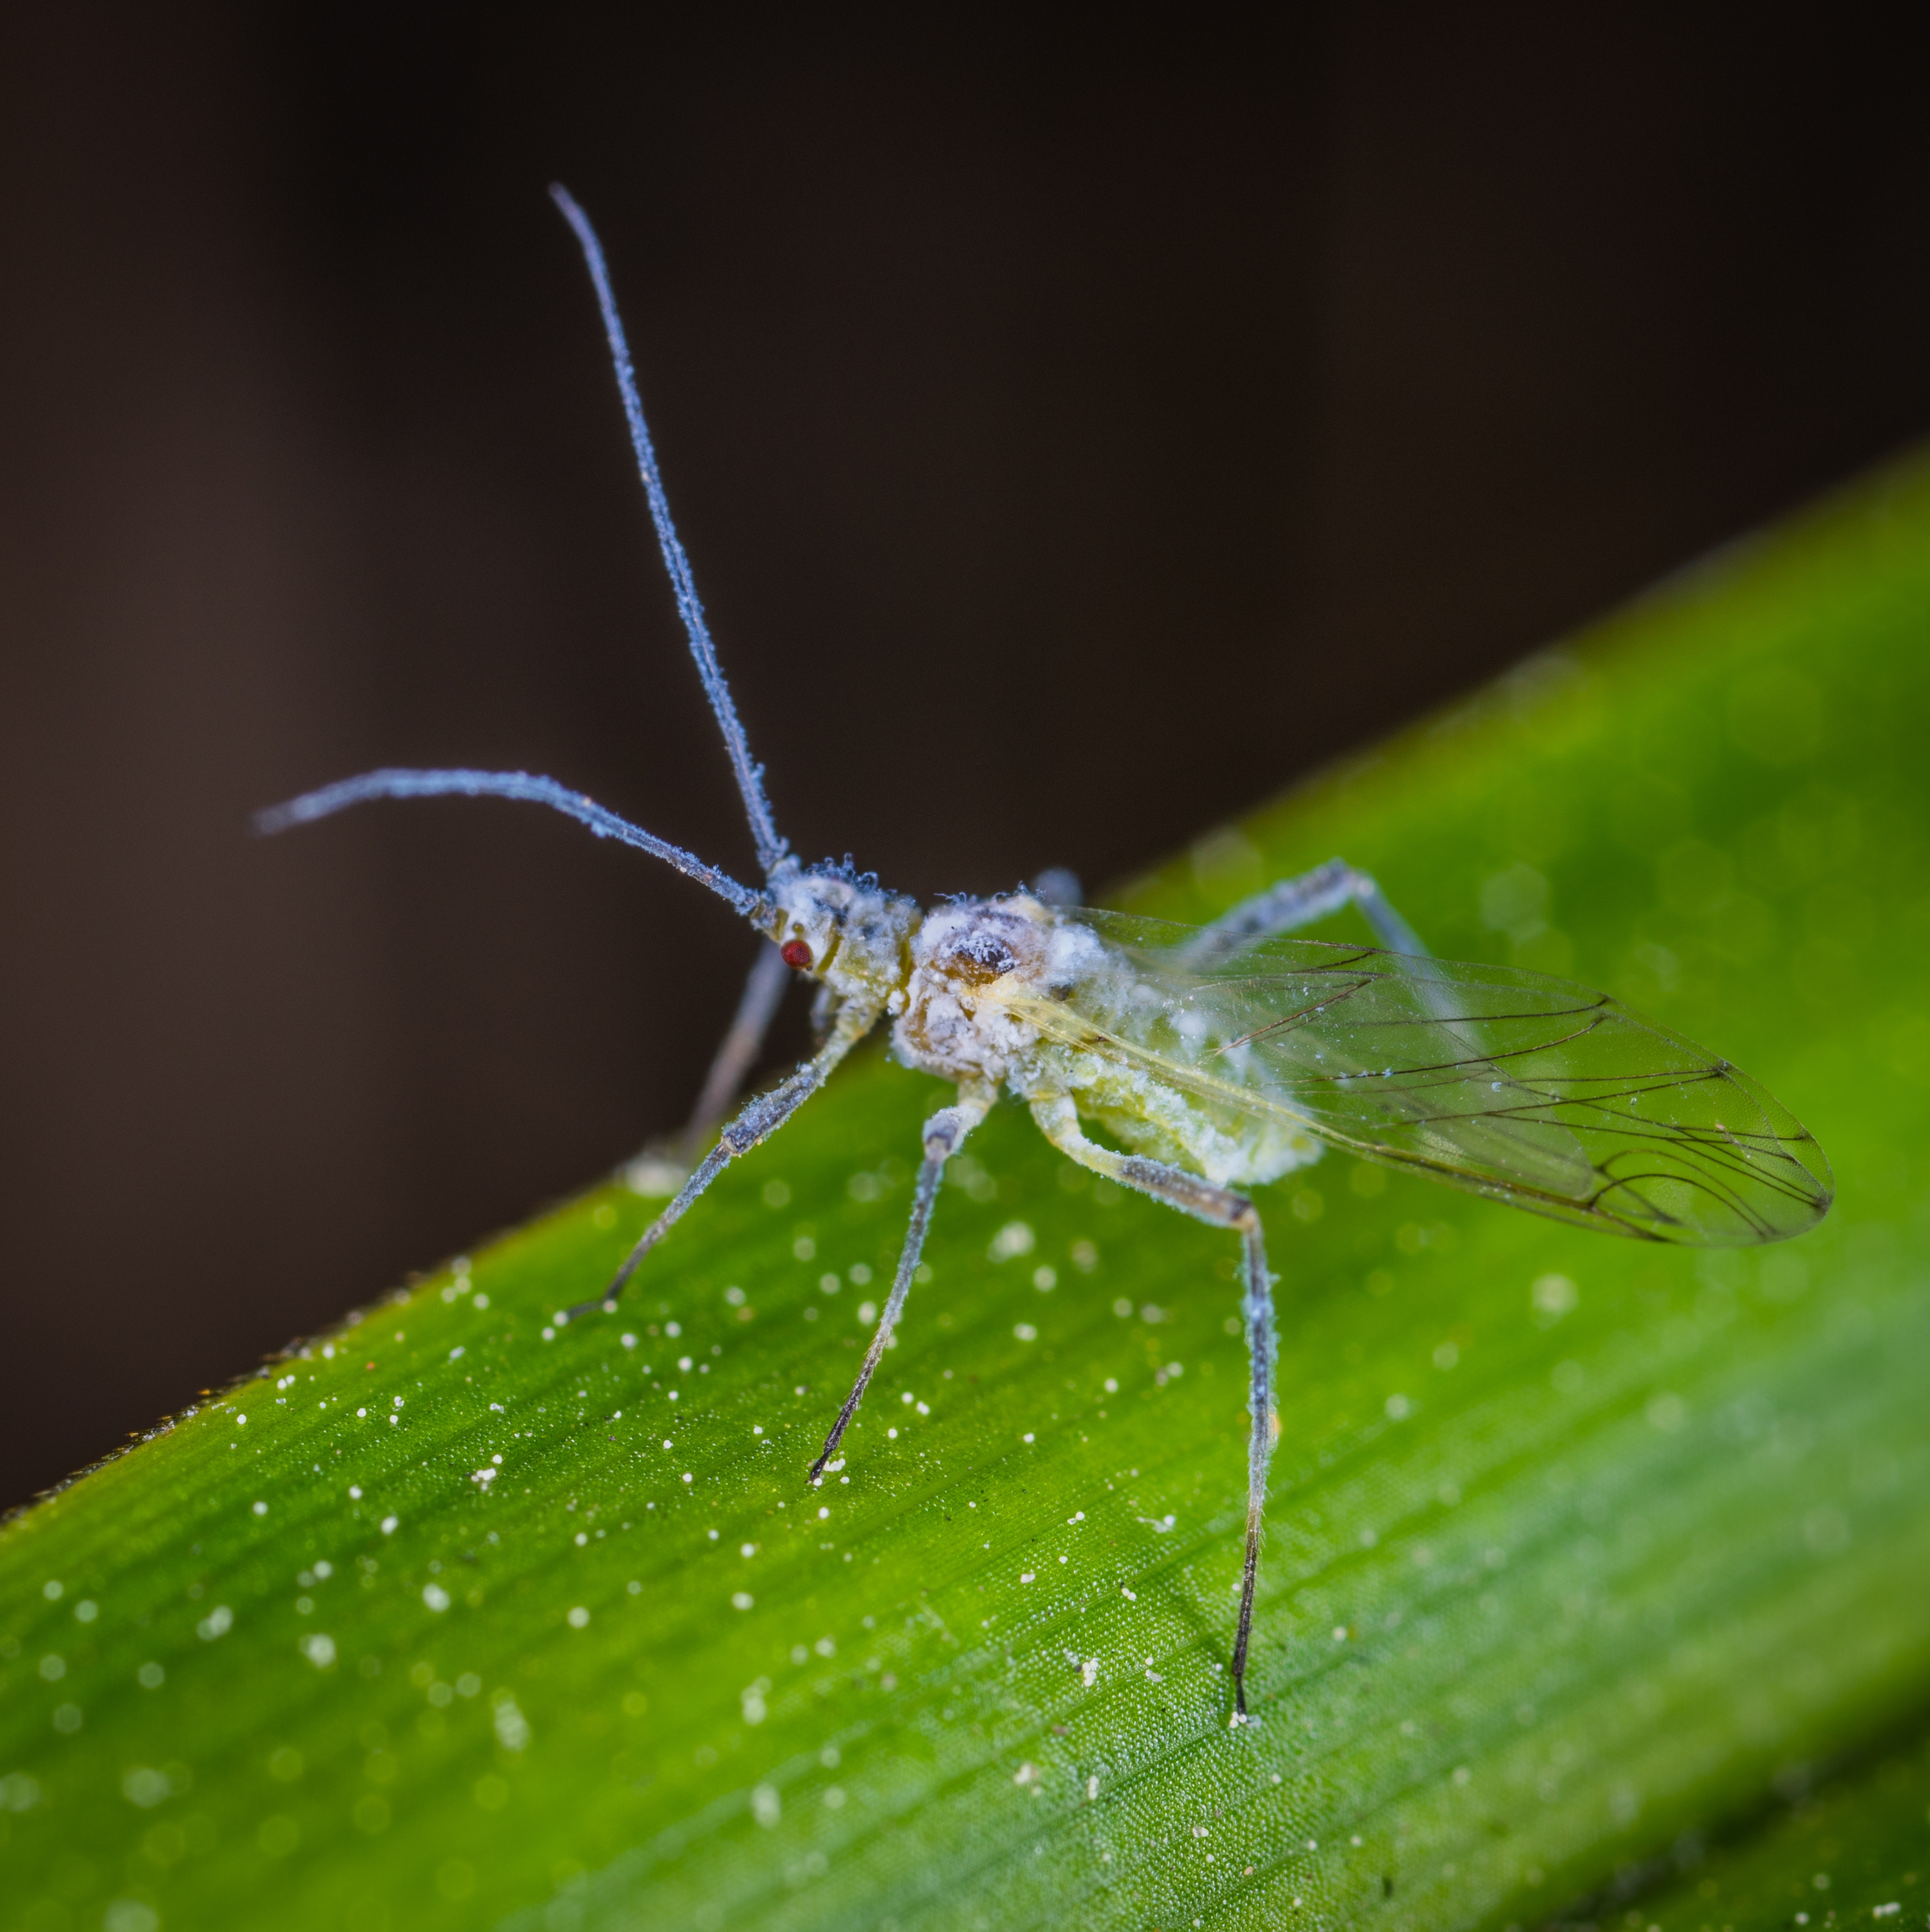
insect, macro photography, invertebrate, green, pest, net winged insects, close up, organism, parasite, wildlife, arthropod, stock photography, photography, plant, bug, wing